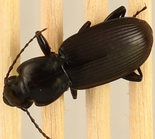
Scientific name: Pterostichus protractus
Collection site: Rocky Mountains NEON (RMNP), plot RMNP_002